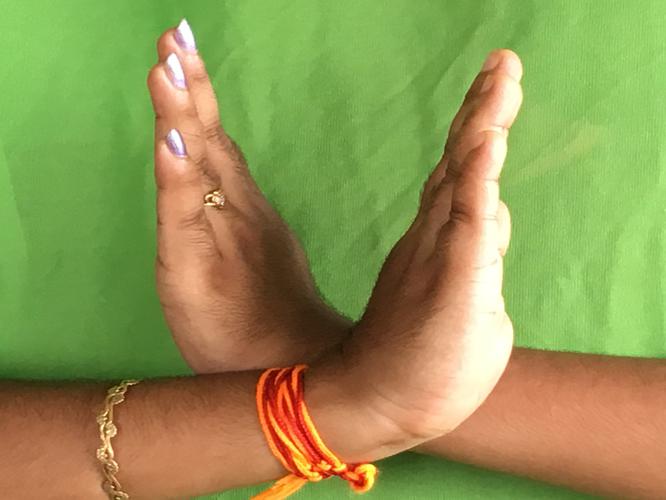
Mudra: Swastikam
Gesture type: double_hand